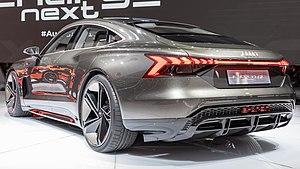
L'Audi e-tron GT est une grande berline électrique produite par le constructeur automobile allemand Audi à partir de 2020 et commercialisée en 2021. Elle est préfigurée par l'Audi e-tron GT concept présentée fin 2018.